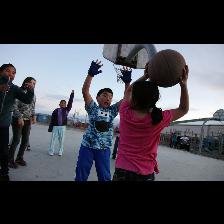
Label: Human